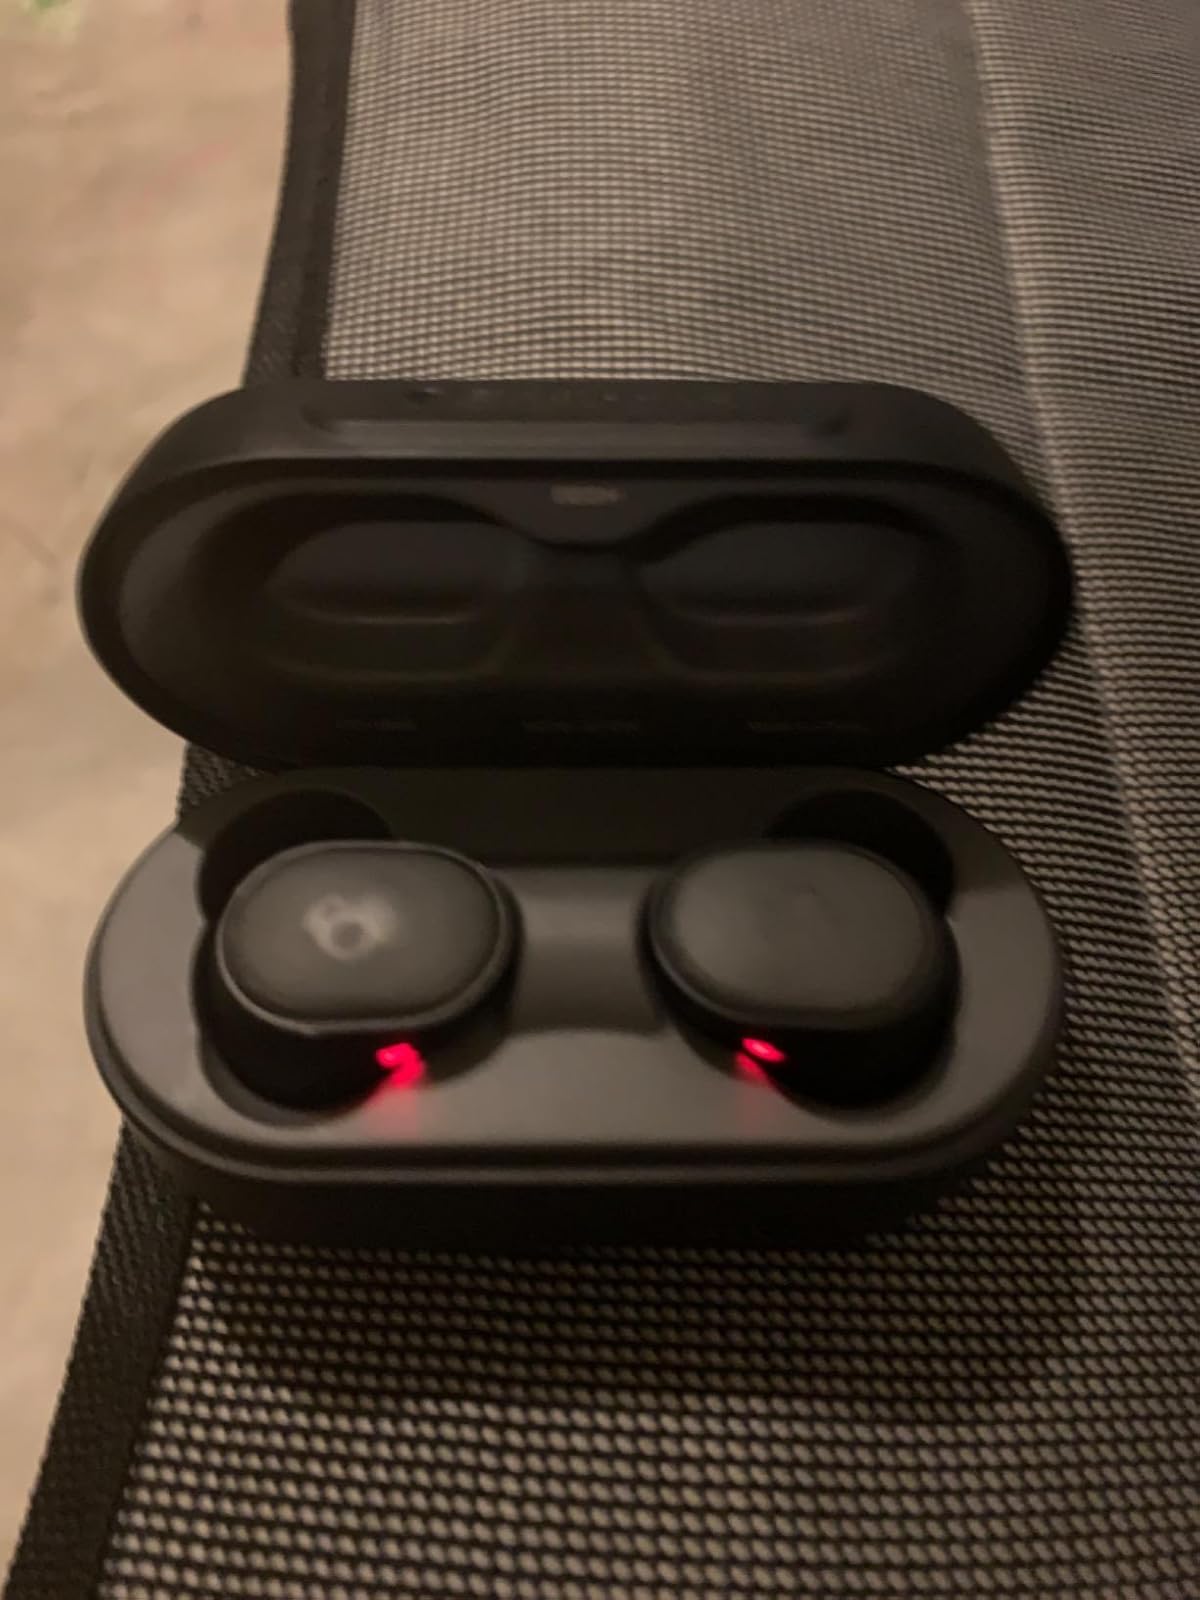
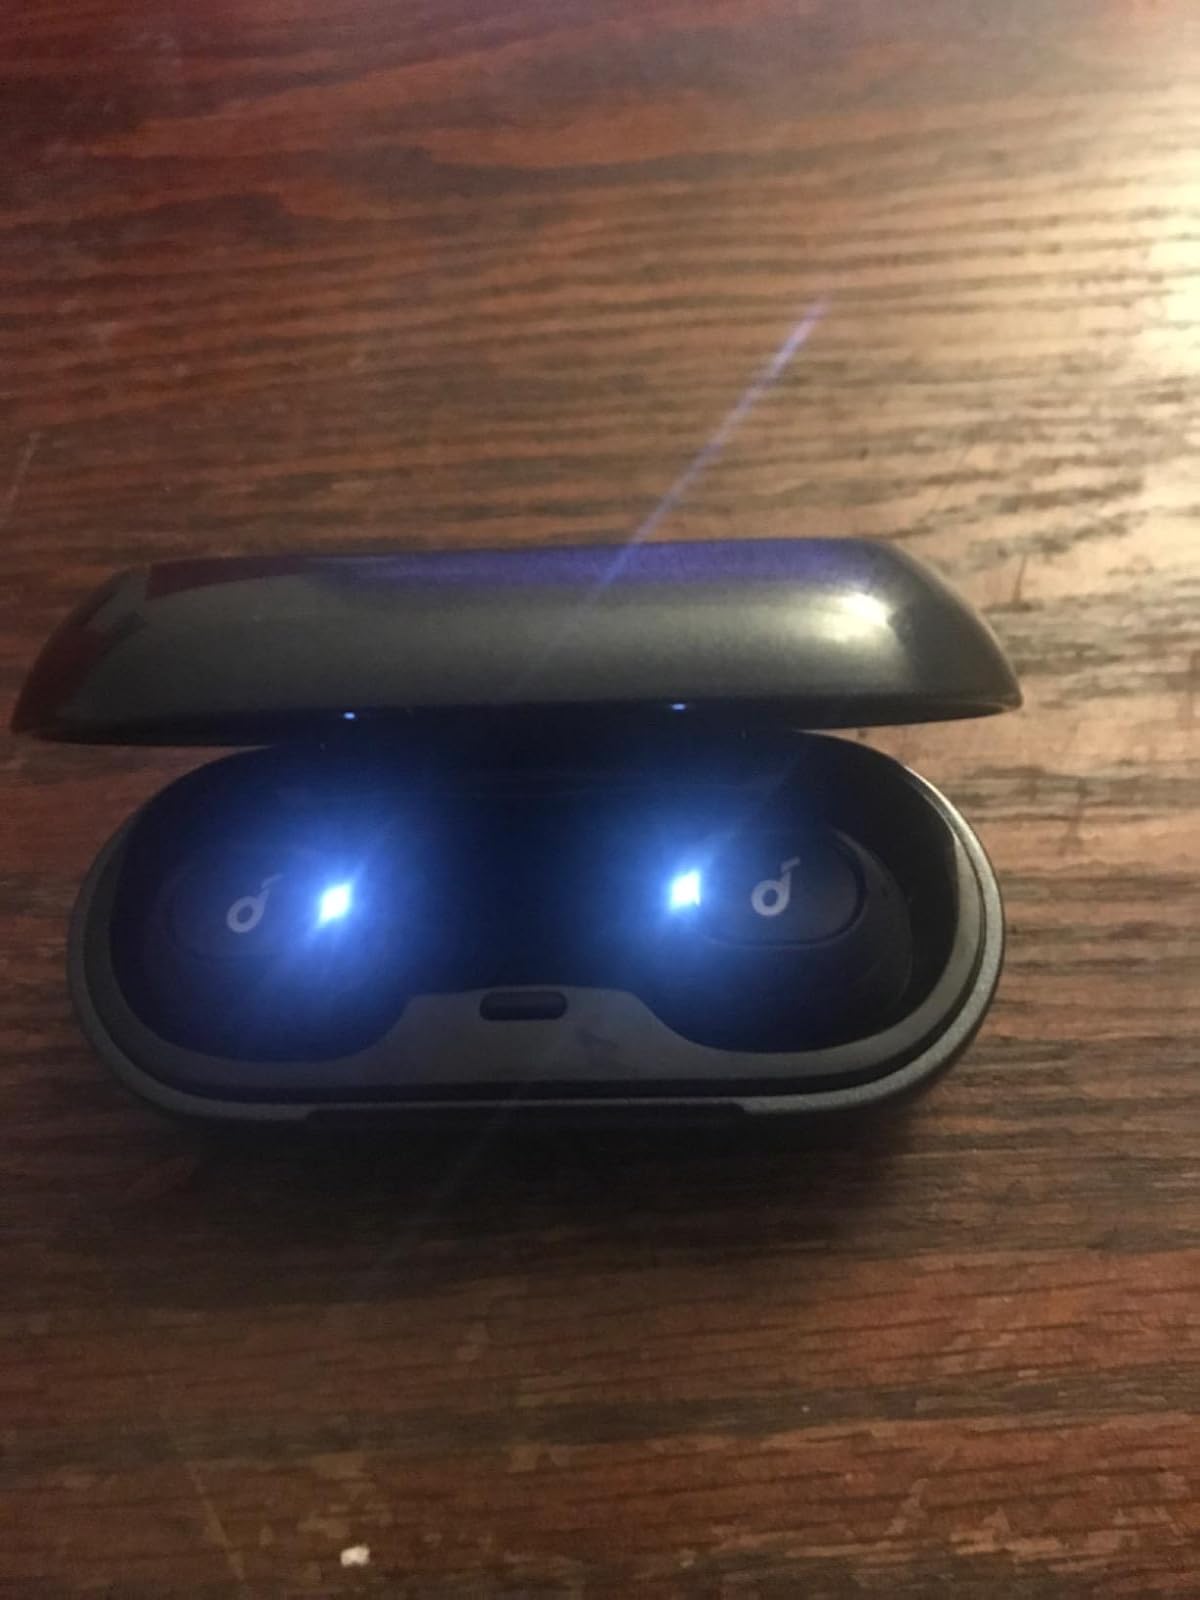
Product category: earbuds
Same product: no